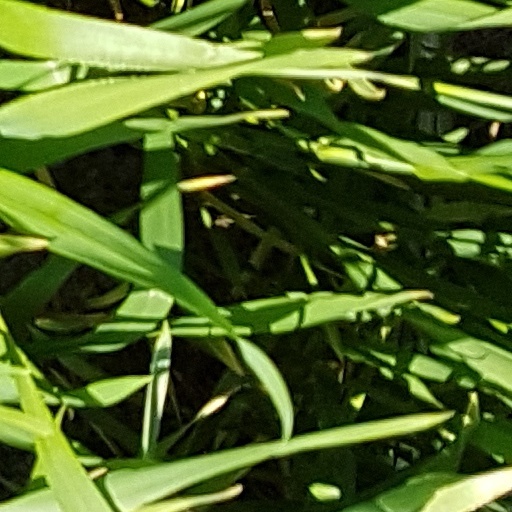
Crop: wheat